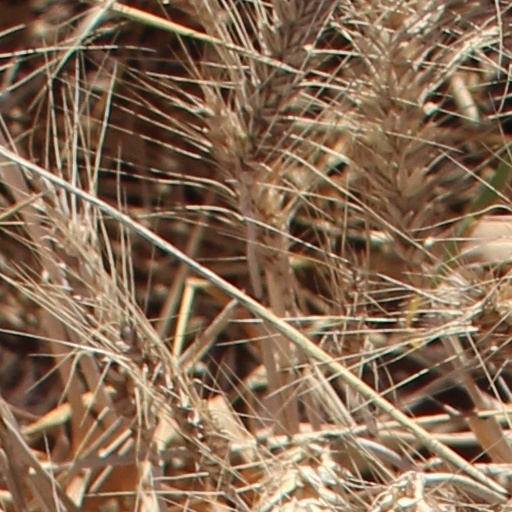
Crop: wheat